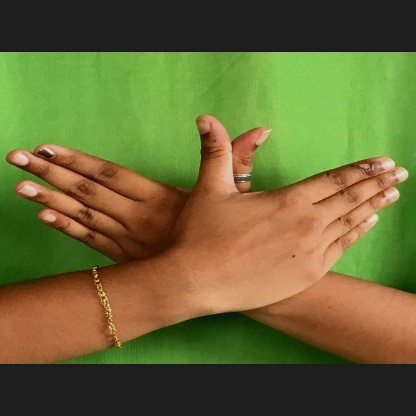
Mudra: Garuda